Let Your Head Go

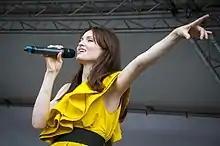
"Let Your Head Go"/"This Groove" faced a chart battle with Sophie Ellis-Bextor's ("pictured") single "I Won't Change You" in the United Kingdom

"Let Your Head Go" was met with positive reviews from music critics. According to "The Independent"s White, the song is "among the best ever solo Spice Girls songs". Heart staff wrote that Beckham "embraced her pop credentials" on the track. For O'Brien of "Billboard", it "turned out to be her finest hour", mentioning that it was "just a shame she only found her sound when it was too late" with the material, referencing the fact that Beckham abandoned her music career shortly upon its release. In the same vein, Myers from the Official Charts Company thought the track was "a pretty good way to end [her] pop career". Digital Spy's Robert Copsey agreed, saying, "Victoria's short-lived solo career went out with a bang". The staff of Hollywood.com commented that "swansong 'Let Your Head Go' restored a bit of dignity" compared to her previous solo works. "Music Week" staff described both "Let Your Head Go" and "This Groove" as "inoffensive pop/dance/R&B hybrids, treated to an ultra-sleek production that makes the most of her vocal proficiency".